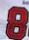
Number: 8